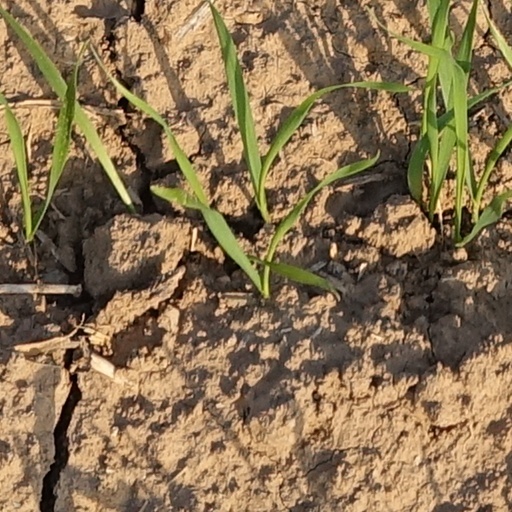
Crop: wheat